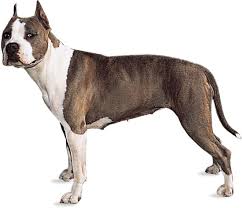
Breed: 216-n000078-American_Staffordshire_terrier